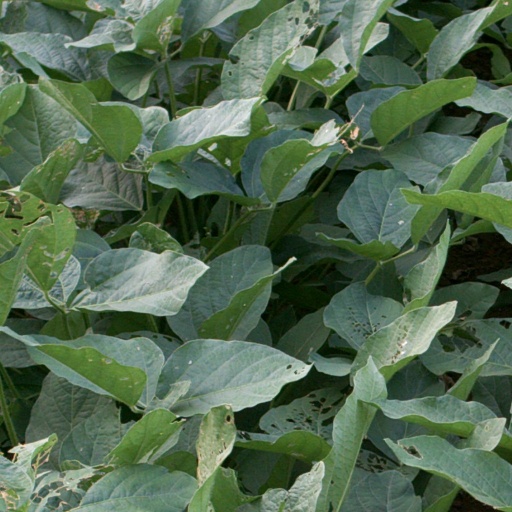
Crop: soybean